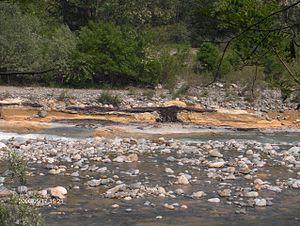
La Stura di Lanzo est une rivière du Piémont, affluent de gauche du Pô, long de 65 km baignant un bassin hydrographique de 836 km² qui forme les vallées de lanzo.